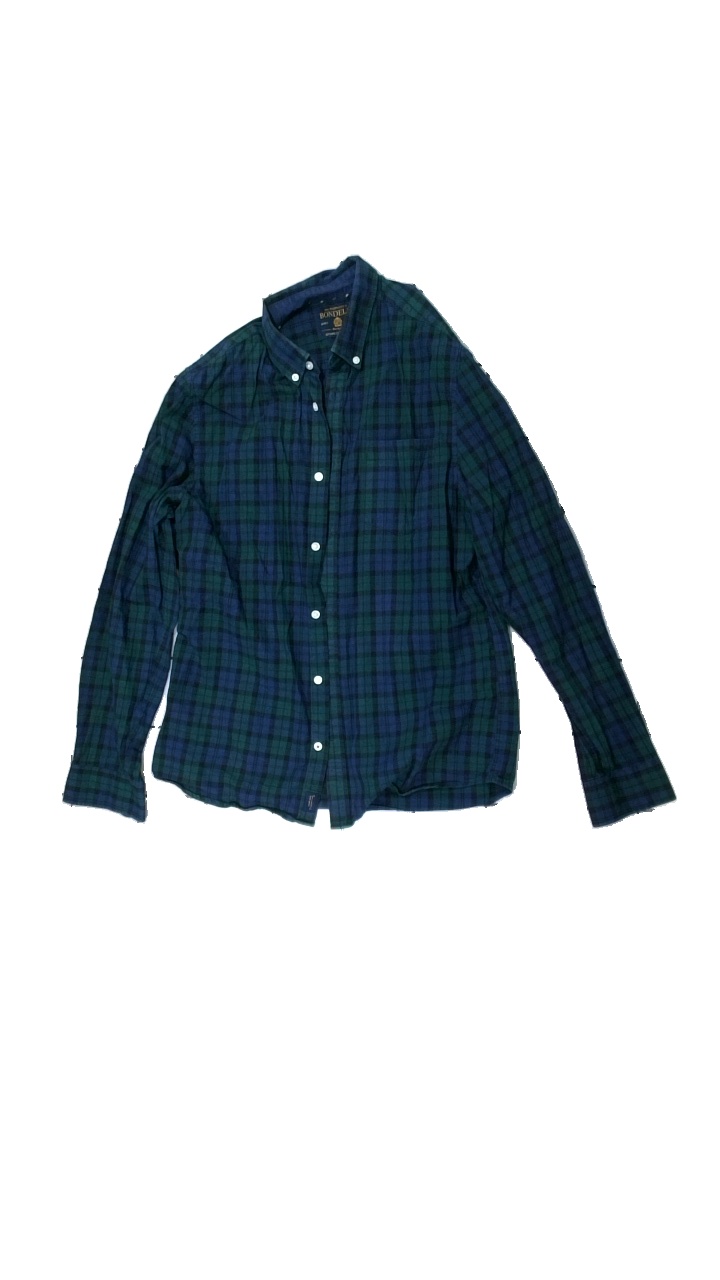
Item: Shirt (Men)
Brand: Bondelid
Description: Checkered shirt
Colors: Blue, Green, Black
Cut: Regular
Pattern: Checkered print
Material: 100% Cotton
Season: All
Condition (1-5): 5
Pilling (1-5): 5
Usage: Reuse
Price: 100-150